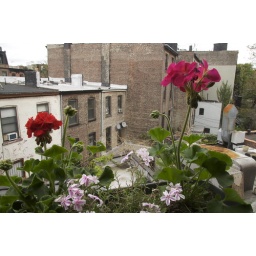
flowers in the window